Question: Where is the picture taken?
Tambaya: A ina aka ɗauki hoton nan?
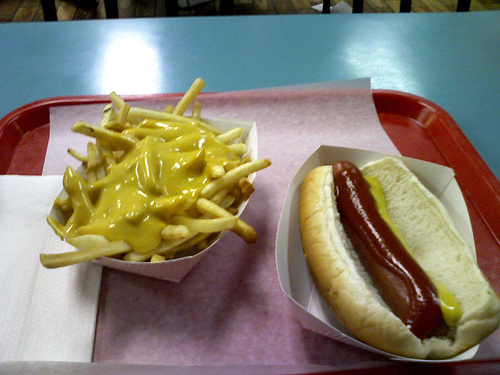
Answer: Fast food restaurant.
Amsa: Gidan cin abinci da sauri.